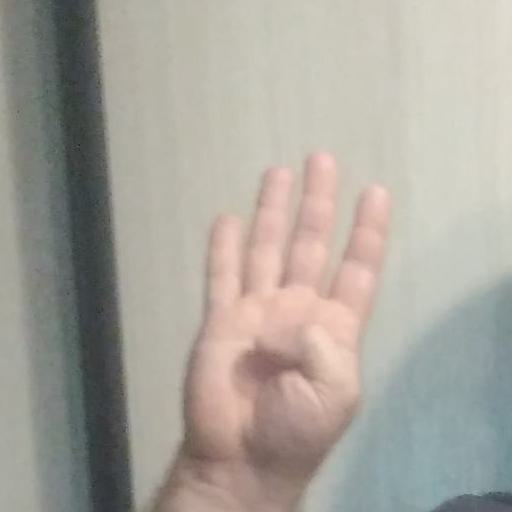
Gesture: four